Pilning railway station

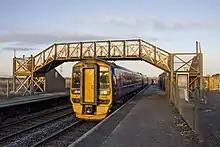
Only two trains per week call at Pilning. In 2016, First Great Western DMU 158766 calls with the 0834 to Taunton.

Pilning is managed by Great Western Railway, which operate all services from the station. A parliamentary service of two trains per week operates; as of the December 2019 timetable these are the Saturday 08:33 and 14:33 services from to and respectively. The standard journey time to Bristol Temple Meads is 20 minutes, and to Taunton is 80 minutes. Services at Pilning are formed using GWR and diesel multiple-unit trains. Due to there being no westbound trains, a fares easement is in place allowing passengers to travel to in order to return eastbound to Pilning. Rail replacement buses do not call at Pilning; in the event of engineering works taxis are provided instead.